Flagstaff, Arizona

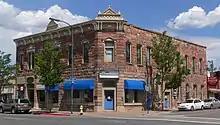
The Bank Hotel, also known as the McMillan building, in 2012

The area of Flagstaff had a wagon road to California in the 1800s, constructed by Edward Fitzgerald Beale's men. The first White (non-Native) settlement in the area was established by Edward Whipple, who opened a saloon on the wagon road in 1871. The first permanent settlement came in 1876, when Thomas F. McMillan built a cabin just north of the present-day main town. McMillan was a key developer of Northern Arizona.